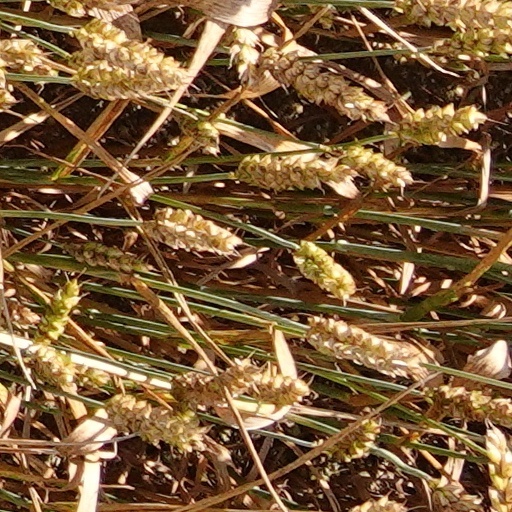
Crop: wheat